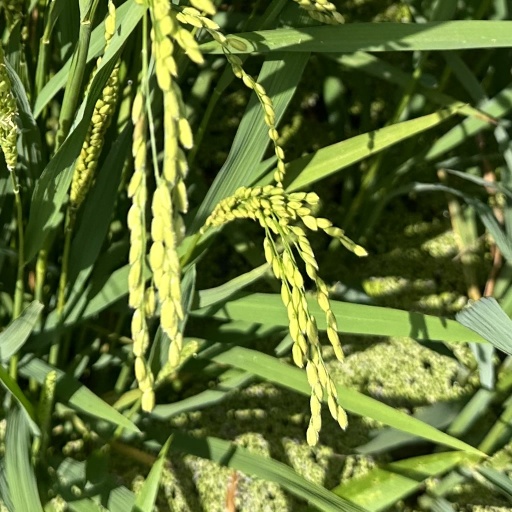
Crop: rice